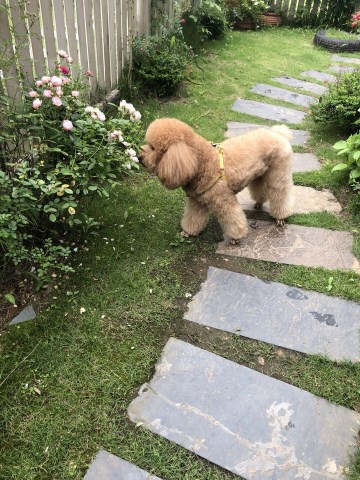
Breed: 2925-n000114-toy_poodle